Claudiu Keșerü

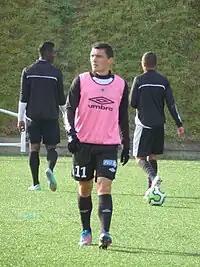
Keșerü (center) training for Angers in 2012.

In 2010, Keșerü was loaned by Nantes to Angers. In his first season spent there, he scored 4 goals in 14 matches, and was bought from Nantes after the end of loan period. He spent three years with Angers, imposing himself as a regular starter.